Lampeia

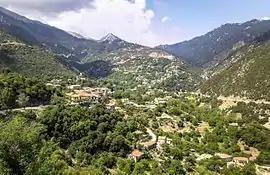

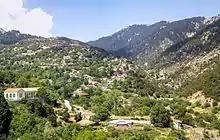
Lampeia (Divri) village, partial view of village.

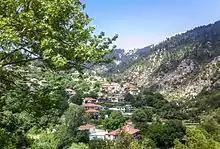
Lampeia (Divri) village, partial view of village.

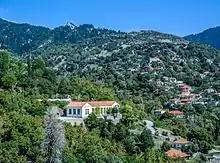
Elementary school in Lampia (Divri), built in 1907 with a donation of Andreas Syngrou.

Lampeia (Greek: Λάμπεια, before 1928: Δίβρη - "Divri", between 1928 and 1929: Πρινόφυτον - "Prinofyton") is a mountain village, a community and a former municipality in Elis, West Greece, Greece. Since the 2011 local government reform it is part of the municipality Archaia Olympia, of which it is a municipal unit. The municipal unit has an area of 72.447 km. The community includes the village Amygdali.